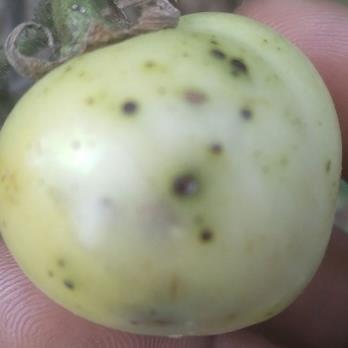
Crop: Tomato
Condition: alternaria-d